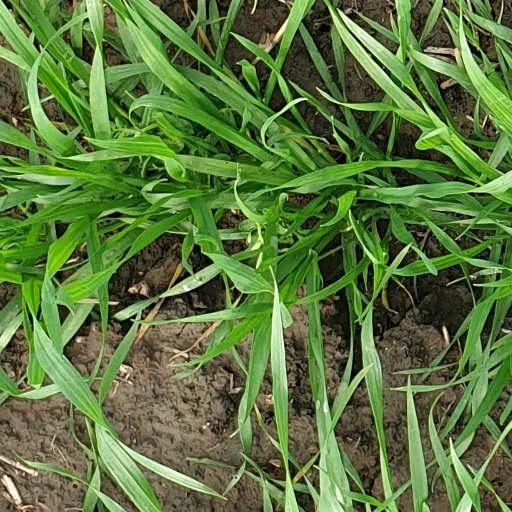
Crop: wheat